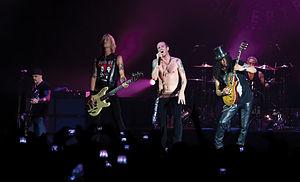
Velvet Revolver est un supergroupe de hard rock américain, originaire de Rancho Santa Margarita, en Californie. Il est formé en 2002 composé de Slash, Duff McKagan, Matt Sorum, de Scott Weiland et de Dave Kushner.